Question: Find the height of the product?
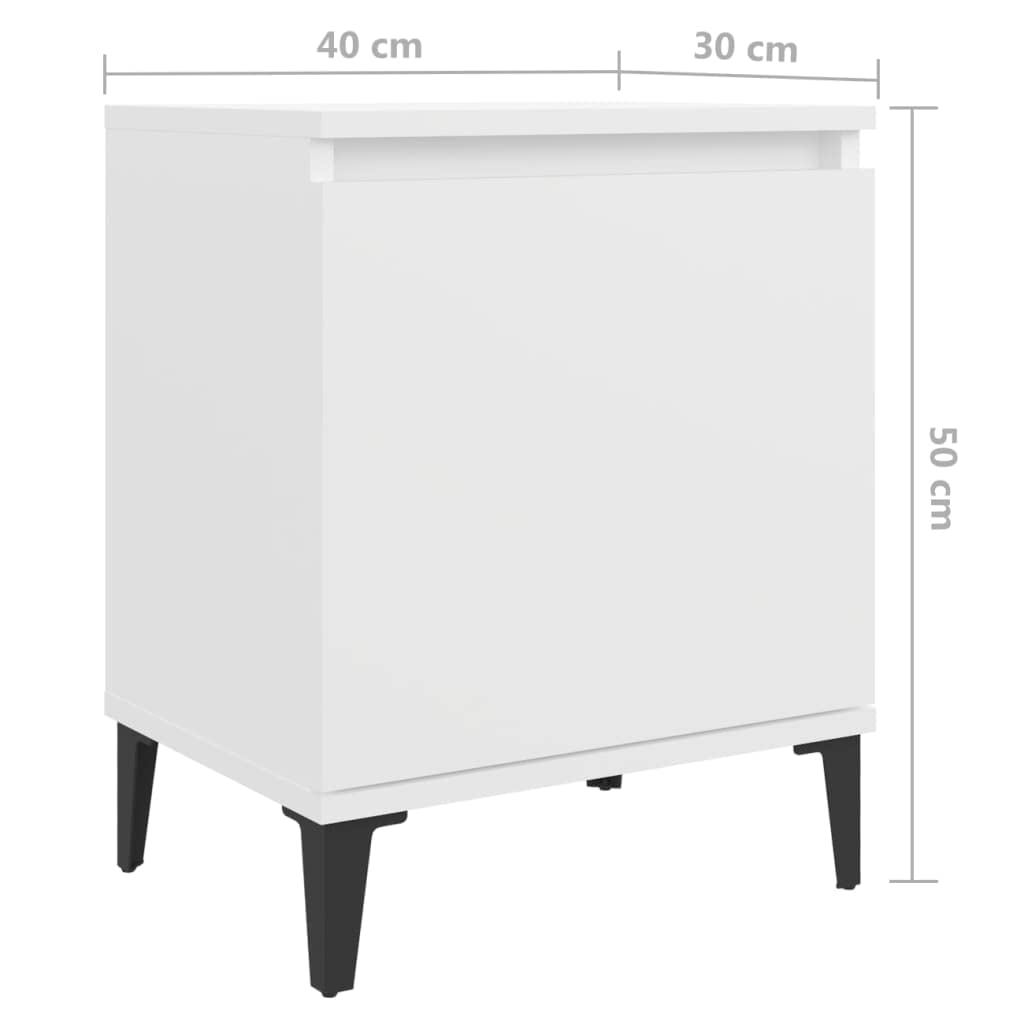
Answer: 50.0 centimetre